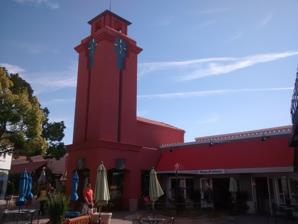
Building: Town Center at Corte Madera
Country: United States of America
Year built: 1958
Shopping mall in California, United States Town Center Corte Madera Location Corte Madera, California , United States Opening date 1958 Management Colliers Owner Colliers No. of stores and services 68 No. of anchor tenants 2 Total retail floor area 370,151 sq ft (34,388.2 m 2 ) No. of floors 1 Website shoptowncenter.com Town Center Corte Madera is an upscale shopping center located in Corte Madera, California . It is located off U.S. Route 101 on Tamalpais Drive. It is anchored by a Safeway supermarket and Barnes & Noble . It is located across the freeway from The Village at Corte Madera and the two shopping centers provide much of the city of Corte Madera's income from retail sales tax. The Town Center is owned by 770 Tamalpais Drive, Inc. The owner of that corporation is Colliers . History Town Center in July 2014 This section needs expansion . You can help by adding to it . ( May 2008 ) The Town Center is a successor to the Corte Madera Center (CMC), which opened in 1958 next to Littleman's Supermarket (later Cala Foods) which opened in 1952 and closed in 1985 and was located where P.F. Chang's is. Louis Thomas, a men's apparel and formalwear shop, opened in 1958 and is the oldest surviving tenant. In 1985 CMC was largely redeveloped, significantly remodeled, and renamed the Town Center Corte Madera. Anchor tenant Montgomery Ward had closed. J.C. Penney added a second story, later closing in 2000. There was a The Good Guys! , but it was bought out by CompUSA , and the location was closed. It now houses a P. F. Chang's China Bistro . There was substantial local controversy in 2005 and 2006 when it was announced that a Barnes & Noble chain book store would be moving into the space vacated by Marshall's , as the Book Passage was nearby, one of Marin County 's largest independent book stores, that opened in 1976. The Barnes & Noble closed in 2023. Book Passage also remains open in Corte Madera. Anchors and major tenants As of 2007, the Town Center Corte Madera and Madison Marquette Realty Services identified the largest tenants: Stores Safeway The Container Store Rite Aid REI Louis Thomas Restaurants Il Fornaio References